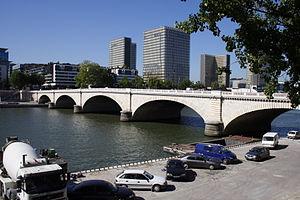
Le pont de Tolbiac est un pont situé à Paris, construit entre 1879 et 1882.
Un pont en arc est un pont, à savoir une construction qui permet de franchir une dépression ou un obstacle, dont la ligne de la partie inférieure, est en forme d'arc. Dans ces ponts, l'ensemble des charges permanentes ou temporaires appliquées au pont est repris dans l'arc en compression pour être transféré sur les appuis en rives, les culées.
La classification des ponts peut être différente selon le critère de classement : la fonction, les matériaux, la structure, le type de travées, l'importance de l'ouvrage ou selon des critères propres aux familles d'ouvrages. Ces différents classements peuvent être croisés entre eux pour former des subdivisions.